Sisters of St Joseph of the Sacred Heart

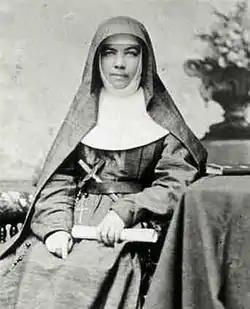
Saint Mary MacKillop

Fr Julian Tenison Woods had been very concerned about the lack of education, particularly Catholic education, in South Australia. In 1866, he invited MacKillop and her sisters Annie and Lexie to come to Penola and open a Catholic school. Woods was appointed Director of Catholic education for South Australia and became the founder, along with MacKillop, of a school they opened in a stable there. After renovations by their brother, the MacKillops started teaching more than 50 children. At this time MacKillop made a declaration of her dedication to God and began wearing black.